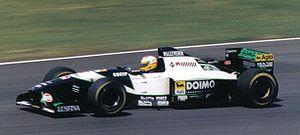
La Minardi M195 est la monoplace de Formule 1 engagée par la Scuderia Minardi lors de la saison 1995 de Formule 1. Elle est pilotée par les Italiens Pierluigi Martini et Luca Badoer et le Portugais Pedro Lamy. L'Italien Giancarlo Fisichella en est le pilote d'essais.
Luca Badoer est un pilote automobile italien né le 25 janvier 1971 à Montebelluna, dans la province de Trévise, en Vénétie, Italie. Il était de 1998 à 2010 le pilote essayeur de la Scuderia Ferrari en Formule 1.
La Simtek S951 est la seconde et dernière monoplace de Formule 1 de l'écurie britannique Simtek, engagée dans le cadre du championnat du monde de Formule 1 1995. Conçue par l'ingénieur britannique Nick Wirth, directeur général, directeur technique et fondateur de l'écurie, la S951 est initialement destinée au Japonais Hideki Noda, en provenance de l'écurie Larrousse, et au Néerlandais Jos Verstappen, placé chez Simtek par le patron de Benetton Formula, Flavio Briatore, qui fournit gratuitement en contrepartie à l'écurie des boîtes de vitesses. L'Italien Domenico Schiattarella, troisième pilote de l'écurie, remplace finalement Noda dès le début de la saison en raison du désistement des partenaires financiers de Noda à la suite du séisme de Kōbe survenu en janvier 1995.
La Forti FG01-95 est la première monoplace de Formule 1 engagée par l'écurie italienne Forti Corse dans le cadre de sa première participation au championnat du monde de Formule 1, en 1995. Elle est pilotée par le Brésilien Pedro Diniz, en provenance du championnat international de Formule 3000, et son compatriote Roberto Moreno, dont la dernière apparition en Formule 1 remonte à la saison 1992, au sein de l'écurie italienne Andrea Moda Formula.
Le Grand Prix automobile du Pacifique 1995, disputé sur le circuit international d'Okayama au Japon le 22 octobre 1995 est la seconde édition du Grand Prix, 579ᵉ course de Formule 1 courue depuis 1950 et la quinzième manche du championnat 1995. C'est la première course japonaise de la saison avant le Grand Prix du Japon disputé sur le circuit de Suzuka. Initialement prévu le 16 avril 1995 en tant que troisième épreuve du championnat, le Grand Prix du Pacifique n'a lieu que le 22 octobre en raison des dommages causés aux infrastructures par le séisme de Kōbe en janvier 1995.